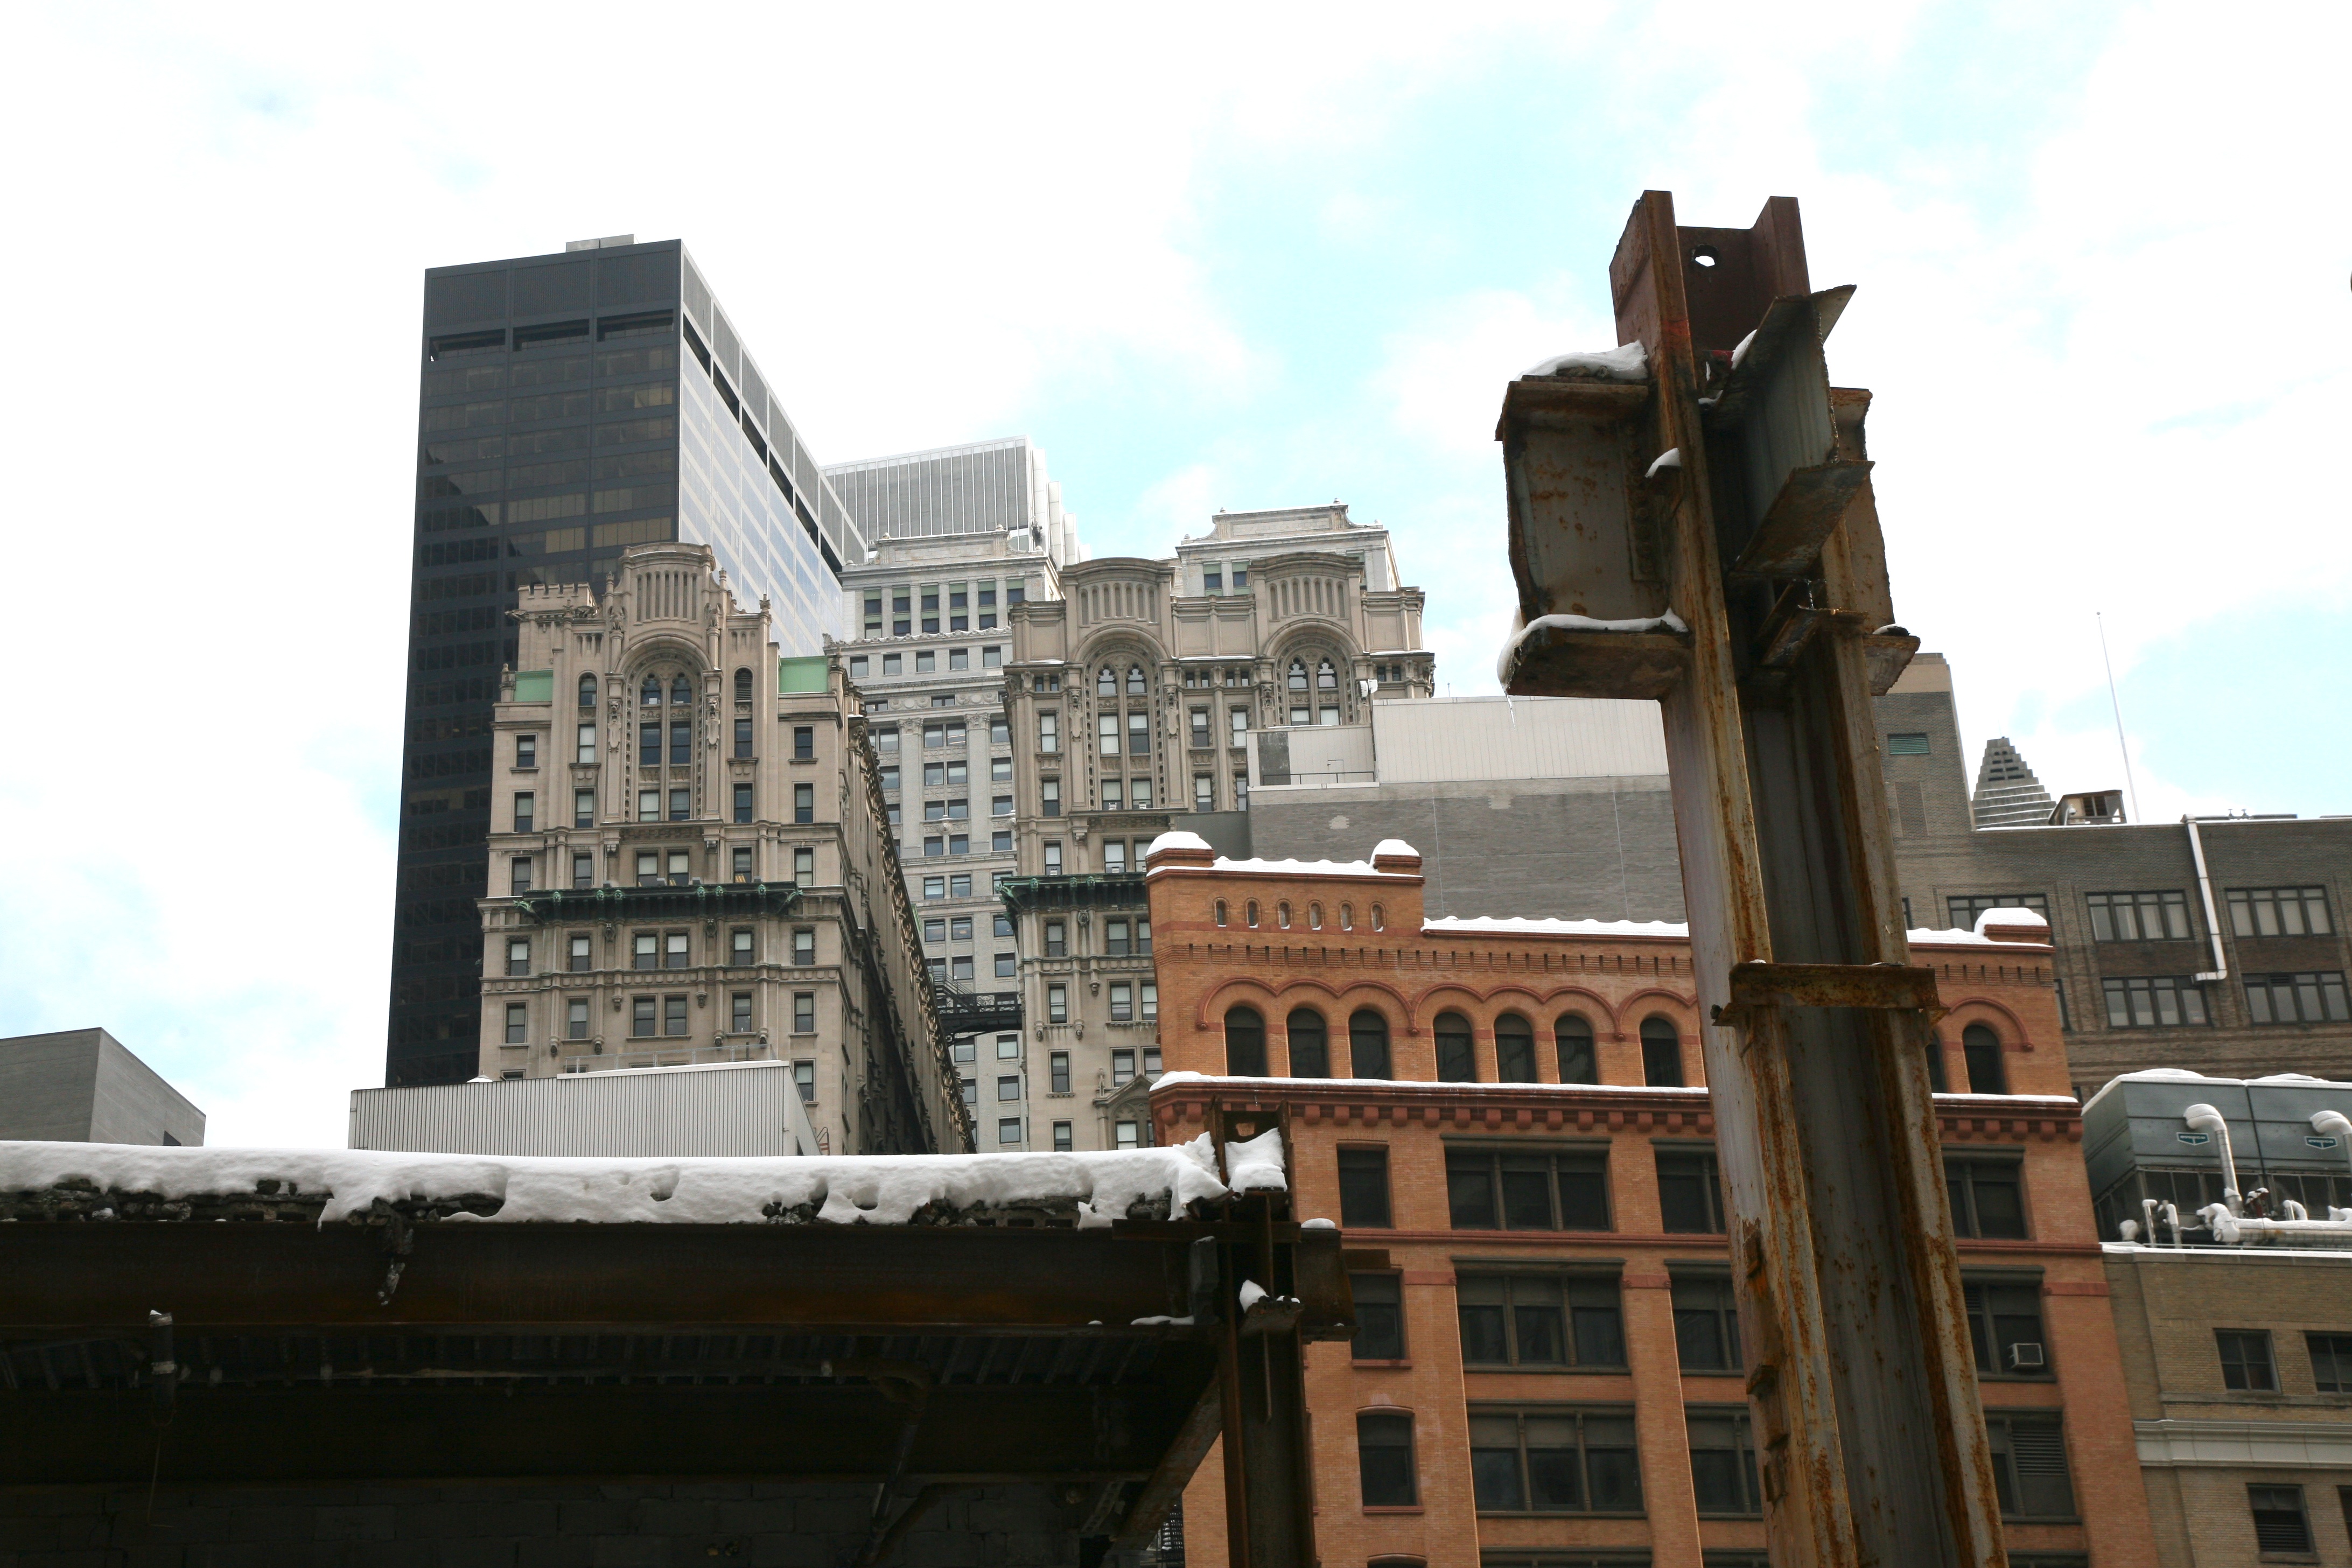
architecture, skyline, town, roof, city, skyscraper, manhattan, cityscape, downtown, nyc, landmark, facade, tower block, newyork, newyorkcity, ny, 911, worldtradecenter, lowermanhattan, wtc, groundzero, september11th, worldtradecentersite, september11attacks, urban area, human settlement